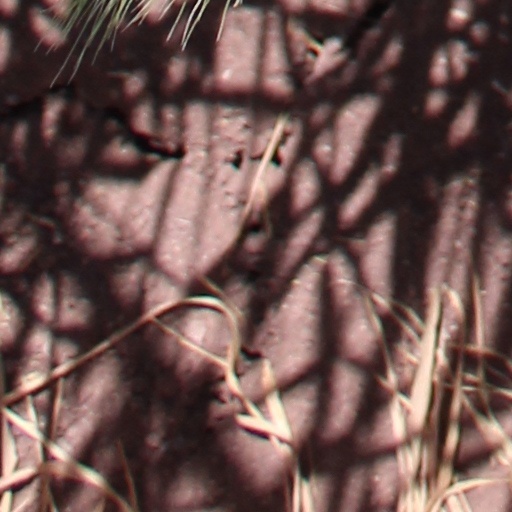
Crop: wheat